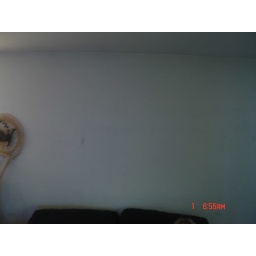
The wall in the living room before the new window